Smouldering Fires (novel)

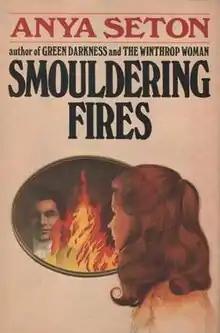
First edition

Smouldering Fires is a historical novel by Anya Seton. It was published by Doubleday, New York, NY, U.S.A., 1975.